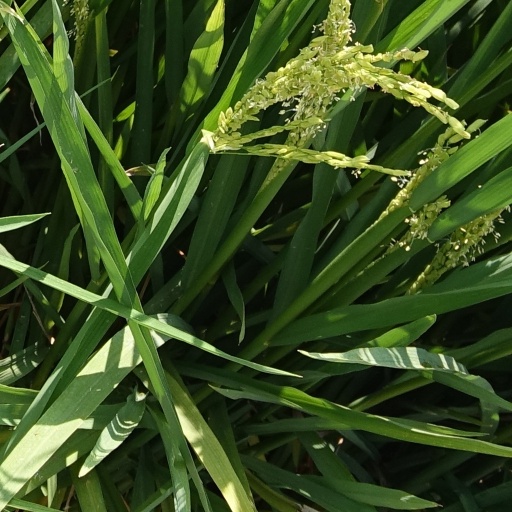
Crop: rice